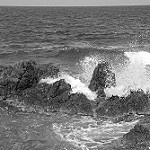
Label: B & W